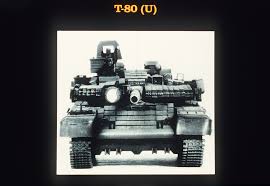
Label: T-80